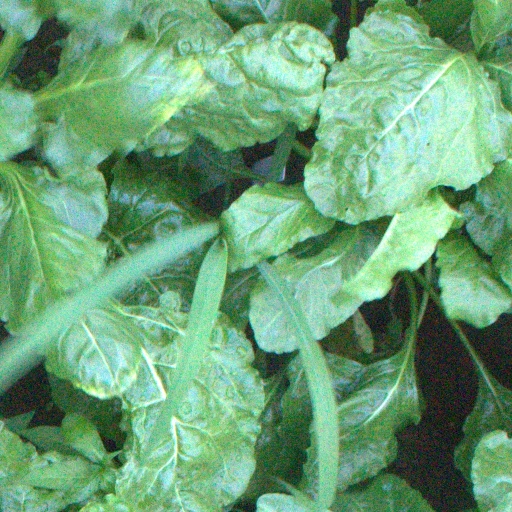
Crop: sugar beet